Ibrahim II of Ifriqiya

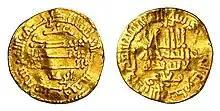
Gold Dinar of Ibrahim II minted 286 AH (899 AD)

Abu Ishaq Ibrahim II ibn Ahmad (27 June 850 – 23 October 902) was the Emir of Ifriqiya. He ruled from 875 until his abdication in 902. After the demise of his brother, Ibrahim was endorsed as emir where he took steps to improve safety in his domain and secured the development of commercial activities. He improved public works, such as building a vast reservoir, erecting walls as well as the development of mosques and his Raqqada palace.